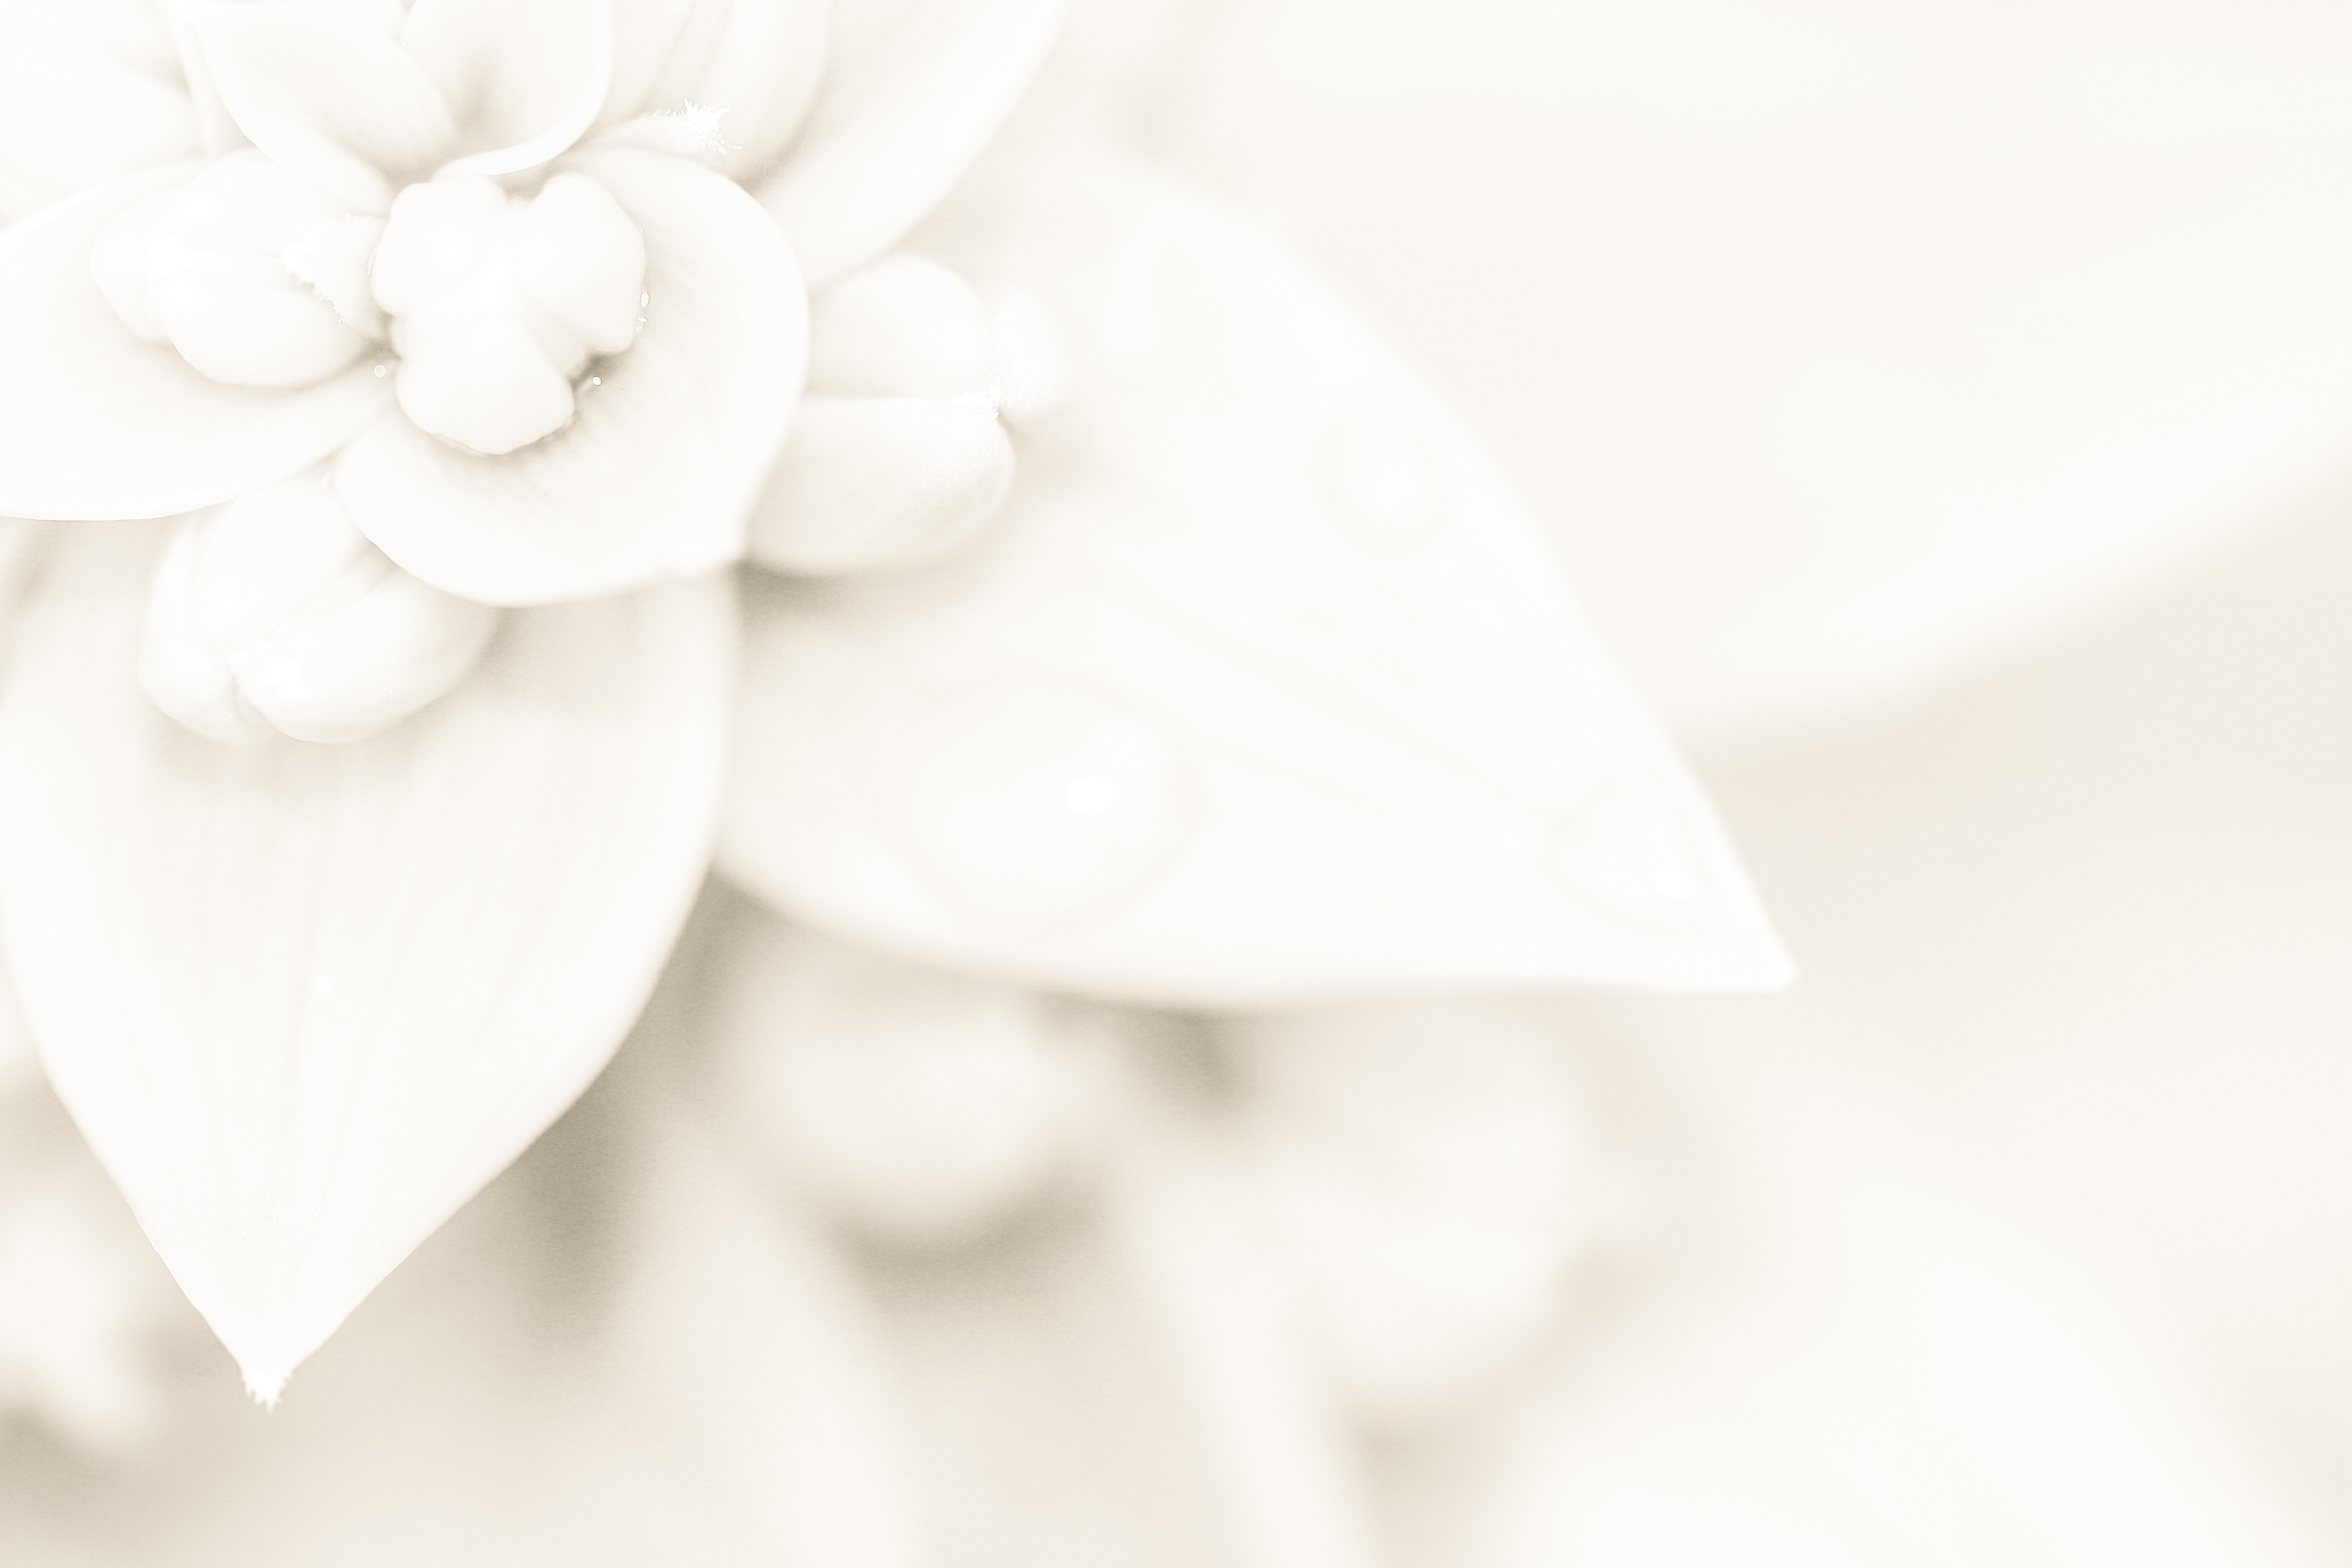
hand, light, abstract, plant, white, photography, flower, petal, pattern, wedding, close up, background, wallpaper, organ, lily, macro photography, flower bouquet, matt, h aiheinen, lukewarm